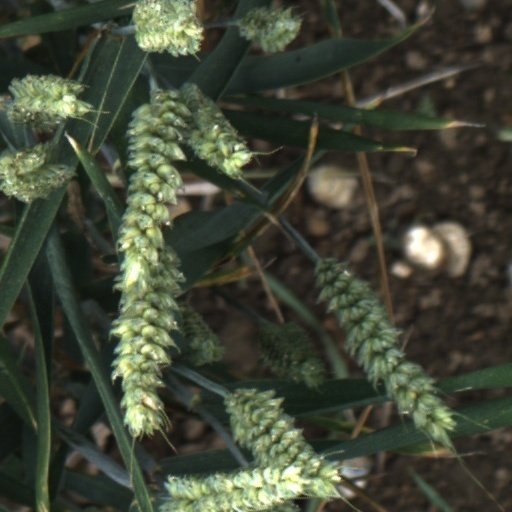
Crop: wheat